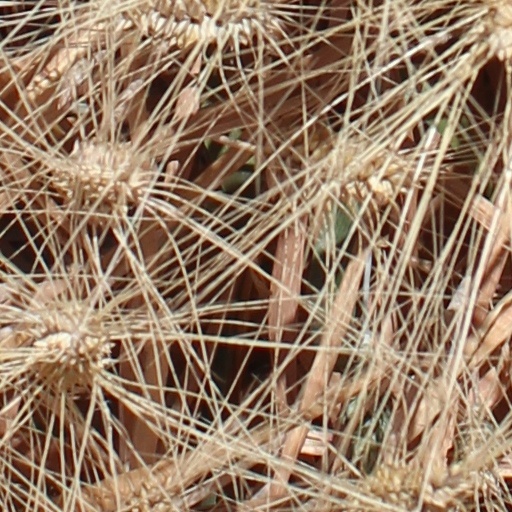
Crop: wheat